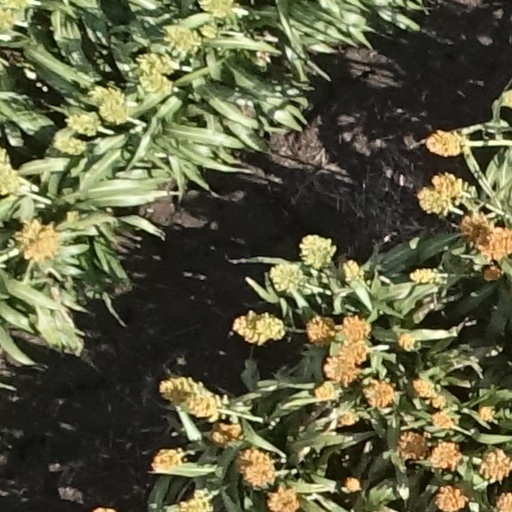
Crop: sorghum